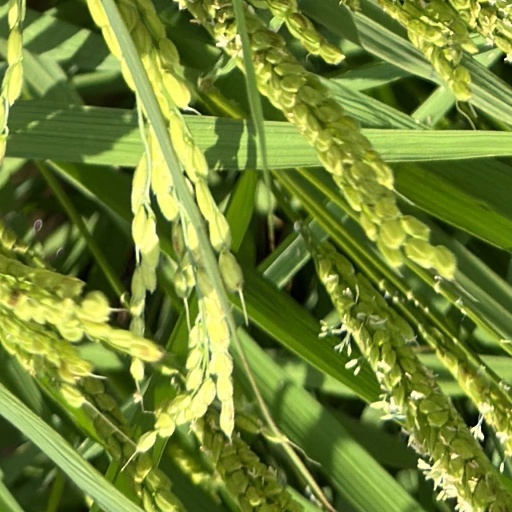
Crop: rice